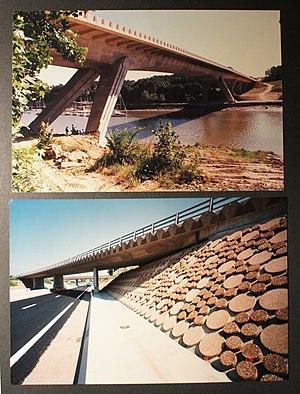
Photos ouvrages d'art
Philippe Fraleu est un architecte DPLG français, spécialiste des ouvrages d’art et reconnu pour la réalisation de ponts et viaducs.